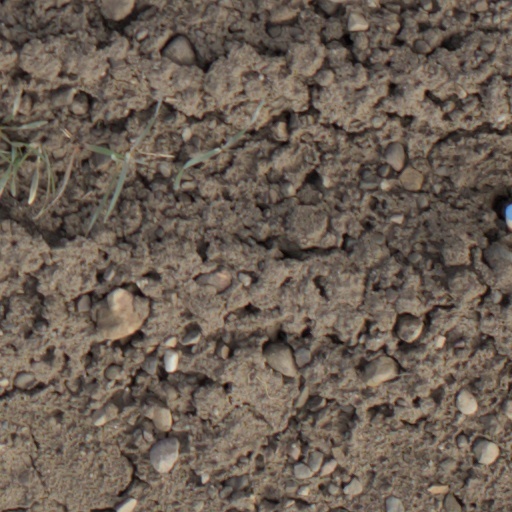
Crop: wheat